Keitai Denjū Telefang

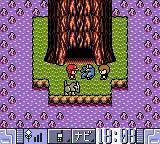
A screenshot of "Keitai Denjū Telefang". Shigeki, the protagonist, encounters his rival, Kai, for the first time, in Palm Sea. Their respective "Denjū", Fungus and Gymnos, are about to battle each other.

"Keitai Denjū Telefang" and "Keitai Denjū Telefang 2" revolve around collecting the phone numbers of various creatures, referred to as , on a device called , that the player, classified as a , encounters and must defeat. These are used to be able to request aid from them at a later time, should they require it. The games are played from a third-person, top-down perspective, with the player taking the role of the games' young protagonist and main T-Fanger: Shigeki in "Keitai Denjū Telefang" and Kyō in "Keitai Denjū Telefang 2".